Paul Ramsey Hawley

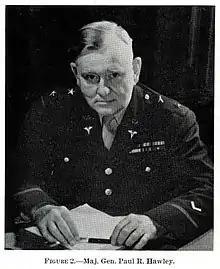
Major General Paul Ramsey Hawley, Medical Corps, US Army

Paul Ramsey Hawley (January 31, 1891 – November 24, 1965) was an American physician who served as command surgeon of the European Theater of Operations, United States Army from January 1942 to May 1945. After the war, he was appointed as medical director of the U.S. Veterans Administration and chief executive officer of Blue Cross/Blue Shield.